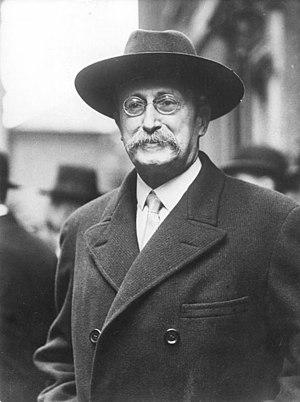
Léon Blum en 1936.
L’histoire des Juifs en France, ou sur le territoire lui correspondant actuellement, semble remonter au Iᵉʳ siècle et se poursuit jusqu’à nos jours, ce qui en fait l’une des plus anciennes présences juives d’Europe occidentale.